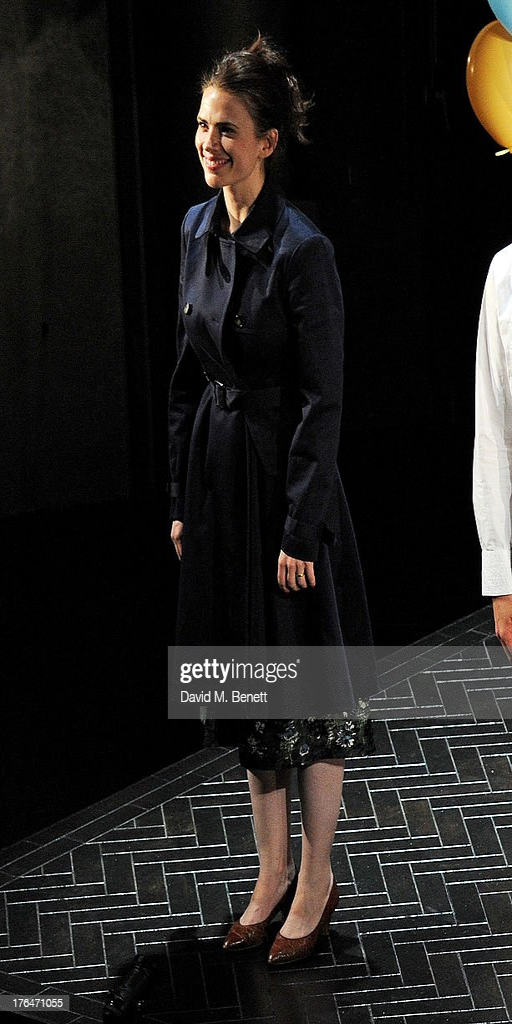
film actor bows at the curtain call during the press night performance .